Point Break (2015 film)

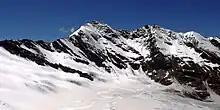
Aiguille de la Grande Sassière in France, where the snowboarding scene was filmed.

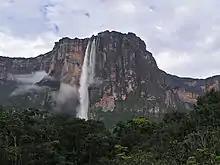
Angel Falls in Venezuela, where the free climbing scene was shot. Climbing took place on sites both beside the falls and above the rim.

For the snowboarding scene, which was shot in the Italian side of Aiguille de la Grande Sassière in Aosta Valley, professional snowboarders Xavier de Le Rue and Jeremy Jones, along with Ralph Backstrom and Mike Basich, were hired to play stunt doubles. There were daily avalanche checks during the shoot, and a significant amount of time was spent sitting and waiting for the right conditions to film. For this scene, Core and members of his crew roped down cliffs to record the snowboarders from the best possible angles. At some point, Core had to give Xavier the camera and he had to shoot other people. He admitted that because Rue and Jones were so fast, few could keep up with them. During filming a particular sequence, a Class 4 avalanche was triggered.